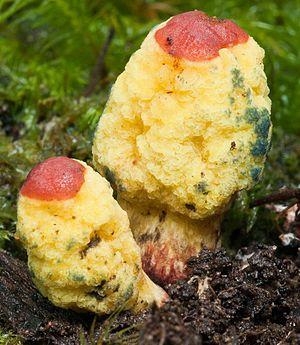
Gymnogaster boletoides est une espèce de champignons de la famille des Boletaceae du Sud-Est du Queensland en Australie.